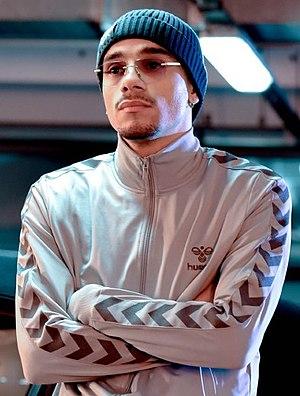
Mister V, de son vrai nom Yvick Letexier, né le 14 août 1993 à Grenoble, en Isère, est un vidéaste, humoriste, acteur et rappeur français. Il s'inscrit dans la première génération d'humoristes français du web aux côtés de Norman Thavaud, Cyprien Iov et Hugo Dessioux. Il publie ses vidéos sur les réseaux sociaux, notamment sur YouTube, où il comptabilise plus de 400 millions de vues sur sa chaîne.